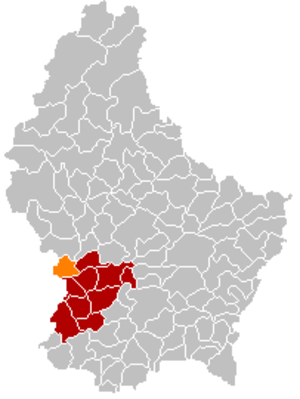
Habscht est une commune luxembourgeoise située dans le canton de Capellen.